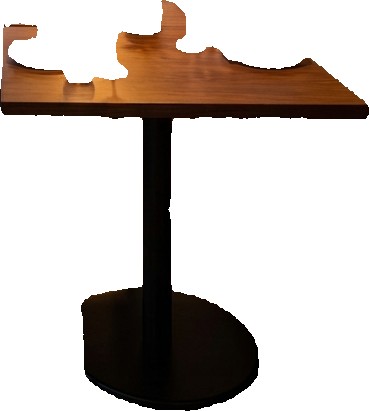
Surface category: table